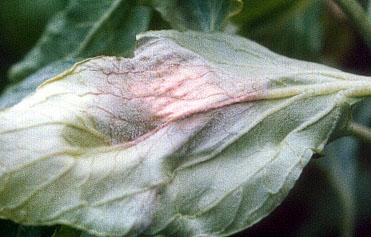
Plant: Tomato
Disease: tomato late blight